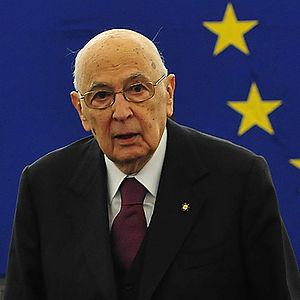
Giorgio Napolitano, né le 29 juin 1925 à Naples, est un homme d'État italien, président de la République italienne du 15 mai 2006 au 14 janvier 2015.